2021 Myanmar coup d'état

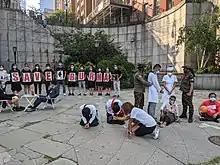
Protest in favor of a Myanmar "COVID ceasefire" on 27 July 2021, across from the United Nations in New York, NY.

On 3 February, a domestic boycott movement called the "Stop Buying Junta Business" campaign also emerged, calling for the boycott of products and services linked to the Myanmar military. Among the targeted goods and services in the Burmese military's significant business portfolio include Mytel, a national telecoms carrier, Myanmar, Mandalay, and Dagon Beer, several coffee and tea brands, 7th Sense Creation, which was co-founded by Min Aung Hlaing's daughter, and bus lines.